Maryna Zanevska

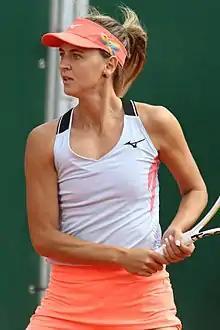
Maryna Zanevska at the 2022 French Open

Maryna Volodymyrivna Zanevska (born 24 August 1993) is a Ukrainian-born Belgian former professional tennis player. She has a career-high singles ranking of world No. 62, achieved on 23 May 2022, and a WTA doubles ranking of 86, reached on 16 June 2014. Zanevska won one WTA Tour singles title and one title in singles and one in doubles on the WTA Challenger Tour. She also reached four WTA Tour doubles finals.